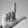
ASL letter: L